Jesús Elizalde Sainz de Robles

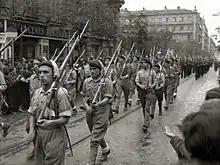
requetés, 1936

In the early summer of 1936 Elizalde was actively engaged in the anti-republican conspiracy. At the time the Carlists were divided over terms of access to planned military rising; the faction led by Fal Conde demanded political concessions, the group led by Rodezno preferred to join almost unconditionally. Elizalde formed part of the rodeznistas; in July he travelled to Saint Jean de Luz and managed to win over the claimant. Upon outbreak of hostilities he joined Junta Central Carlista de Guerra de Navarra, the regional wartime executive, and helped to organize requeté troops advancing towards Gipuzkoa. On July 23 he joined the Carlist volunteer units sent to Zaragoza; it is not clear whether he served as requeté or as an accompanying political leader. During next few months he shuttled on propaganda tours across the Nationalist-held zone, first to Teruel (July) and then to Sierra de Guadarrama (August), Burgos, Pamplona (September), Andalusia (October), Navarre, Salamanca (December) and Zamora (January 1937). At that time he was already at the requeté rank of alférez.